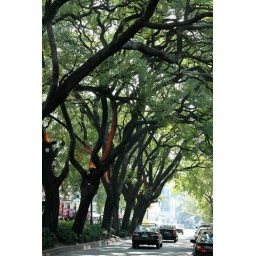
cars under beautiful trees